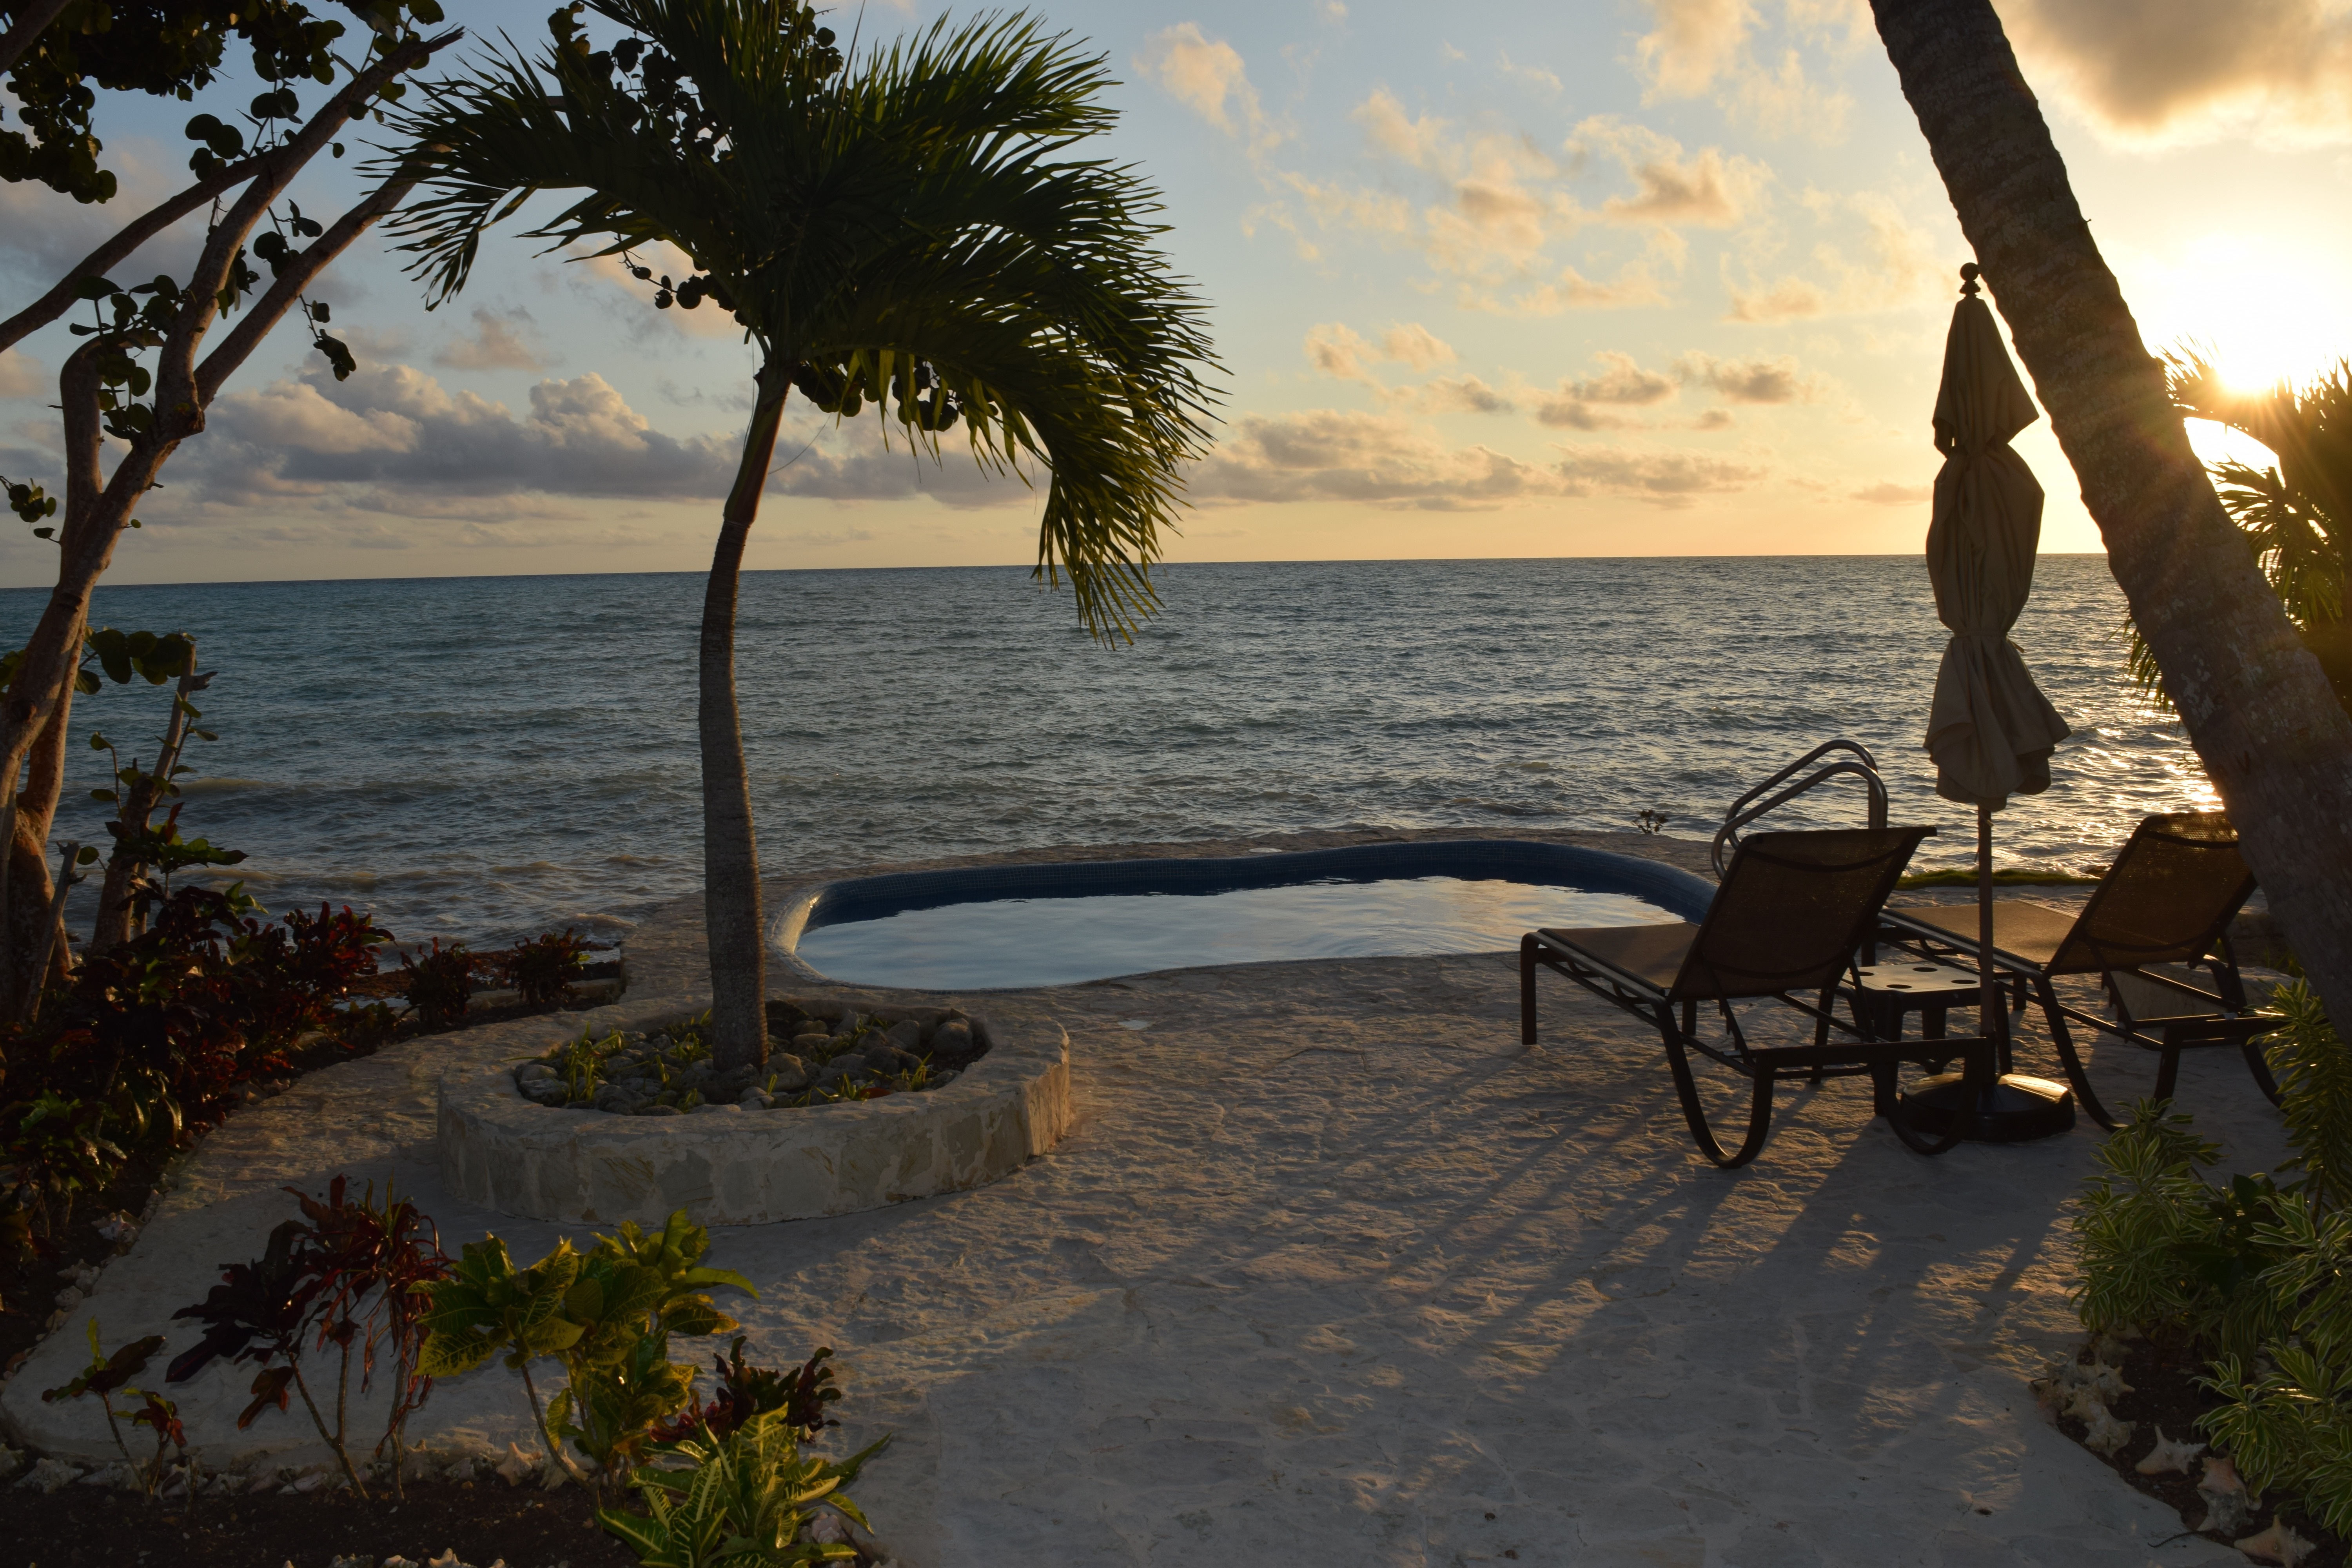
beach, sea, coast, tree, ocean, sunset, sunlight, morning, shore, vacation, evening, reflection, tropical, bay, terrace, luxury, holidays, dominican republic, evening sky, la romana, arecales, bayahibe, sunnset